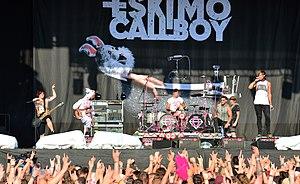
Eskimo Callboy est un groupe de metalcore allemand, originaire de Castrop-Rauxel.